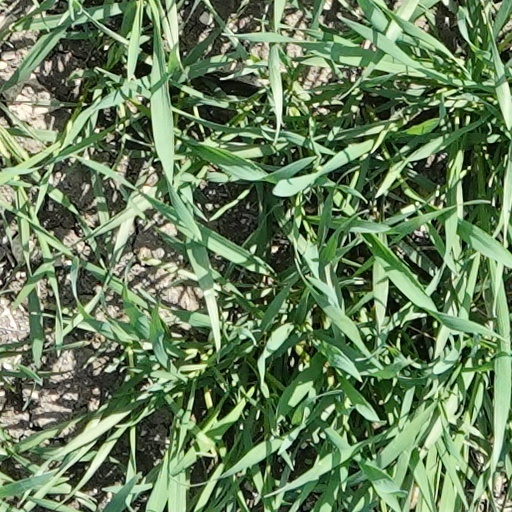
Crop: wheat